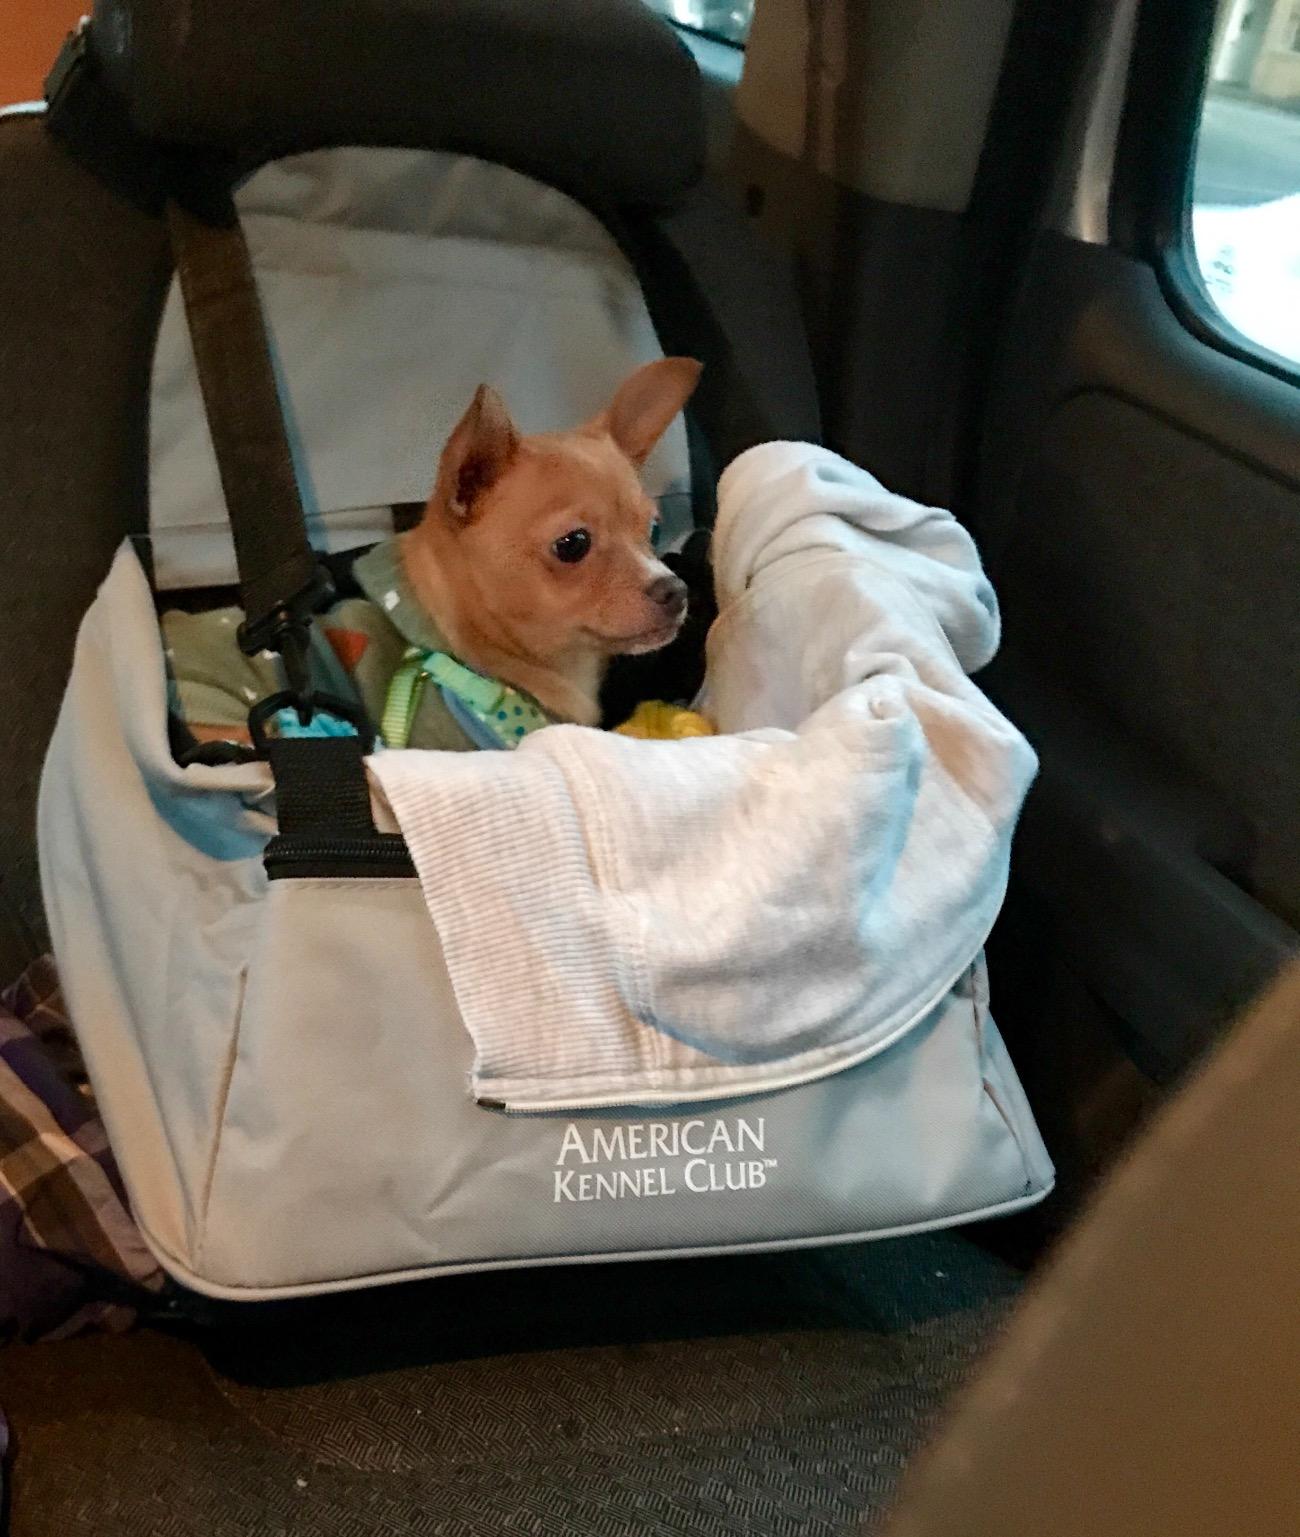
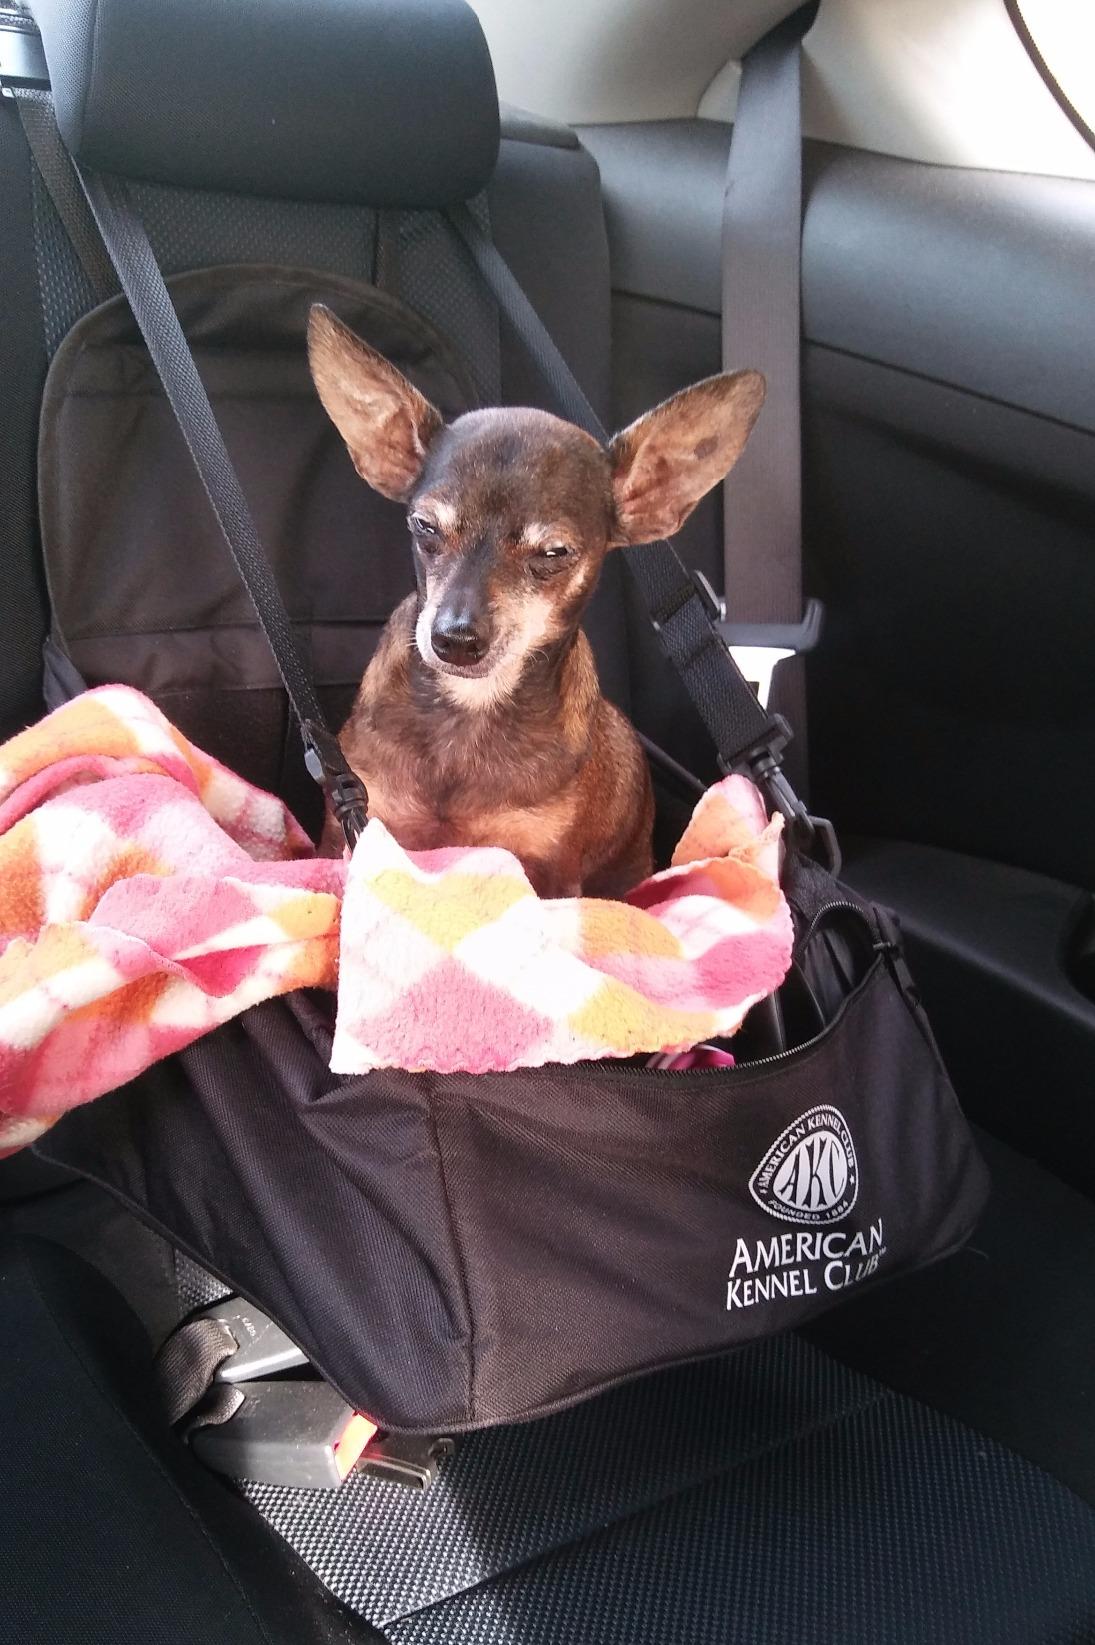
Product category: items_kennel
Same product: no